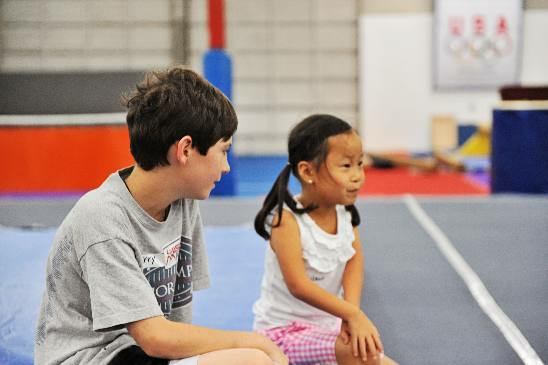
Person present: Yes